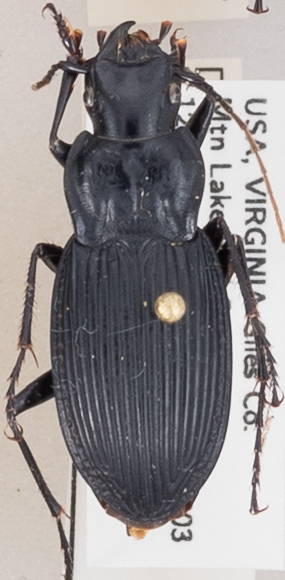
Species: Dicaelus teter
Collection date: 2018-06-05
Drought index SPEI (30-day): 0.552
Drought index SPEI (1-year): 0.47
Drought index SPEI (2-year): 0.63